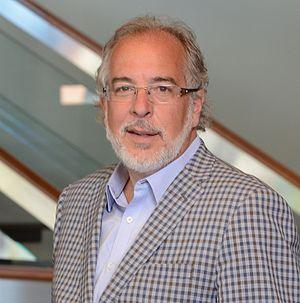
Rhéal Fortin
Rhéal Éloi Fortin, né à Laval-des-Rapides, est un avocat et homme politique canadien. Député de la circonscription de Rivière-du-Nord à la Chambre des communes depuis les élections fédérales de 2015, il est chef intérimaire du Bloc québécois du 21 octobre 2015 au 18 mars 2017.
La course à la chefferie du Bloc québécois de 2017 se déroule du 4 février au 18 mars 2017. La période de votation aurait dû avoir lieu du 20 au 22 avril, mais a été annulée lorsque Martine Ouellet a été élue par acclamation.